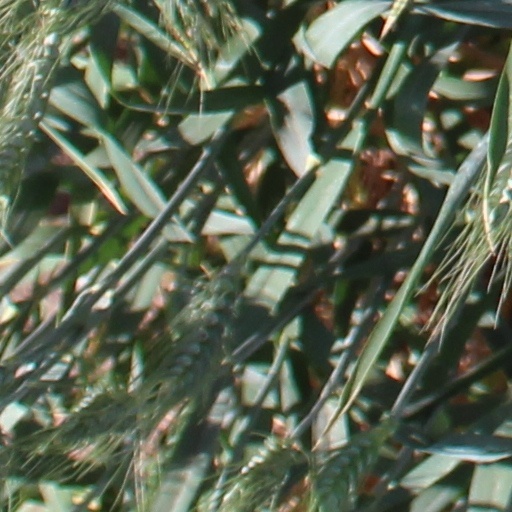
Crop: wheat